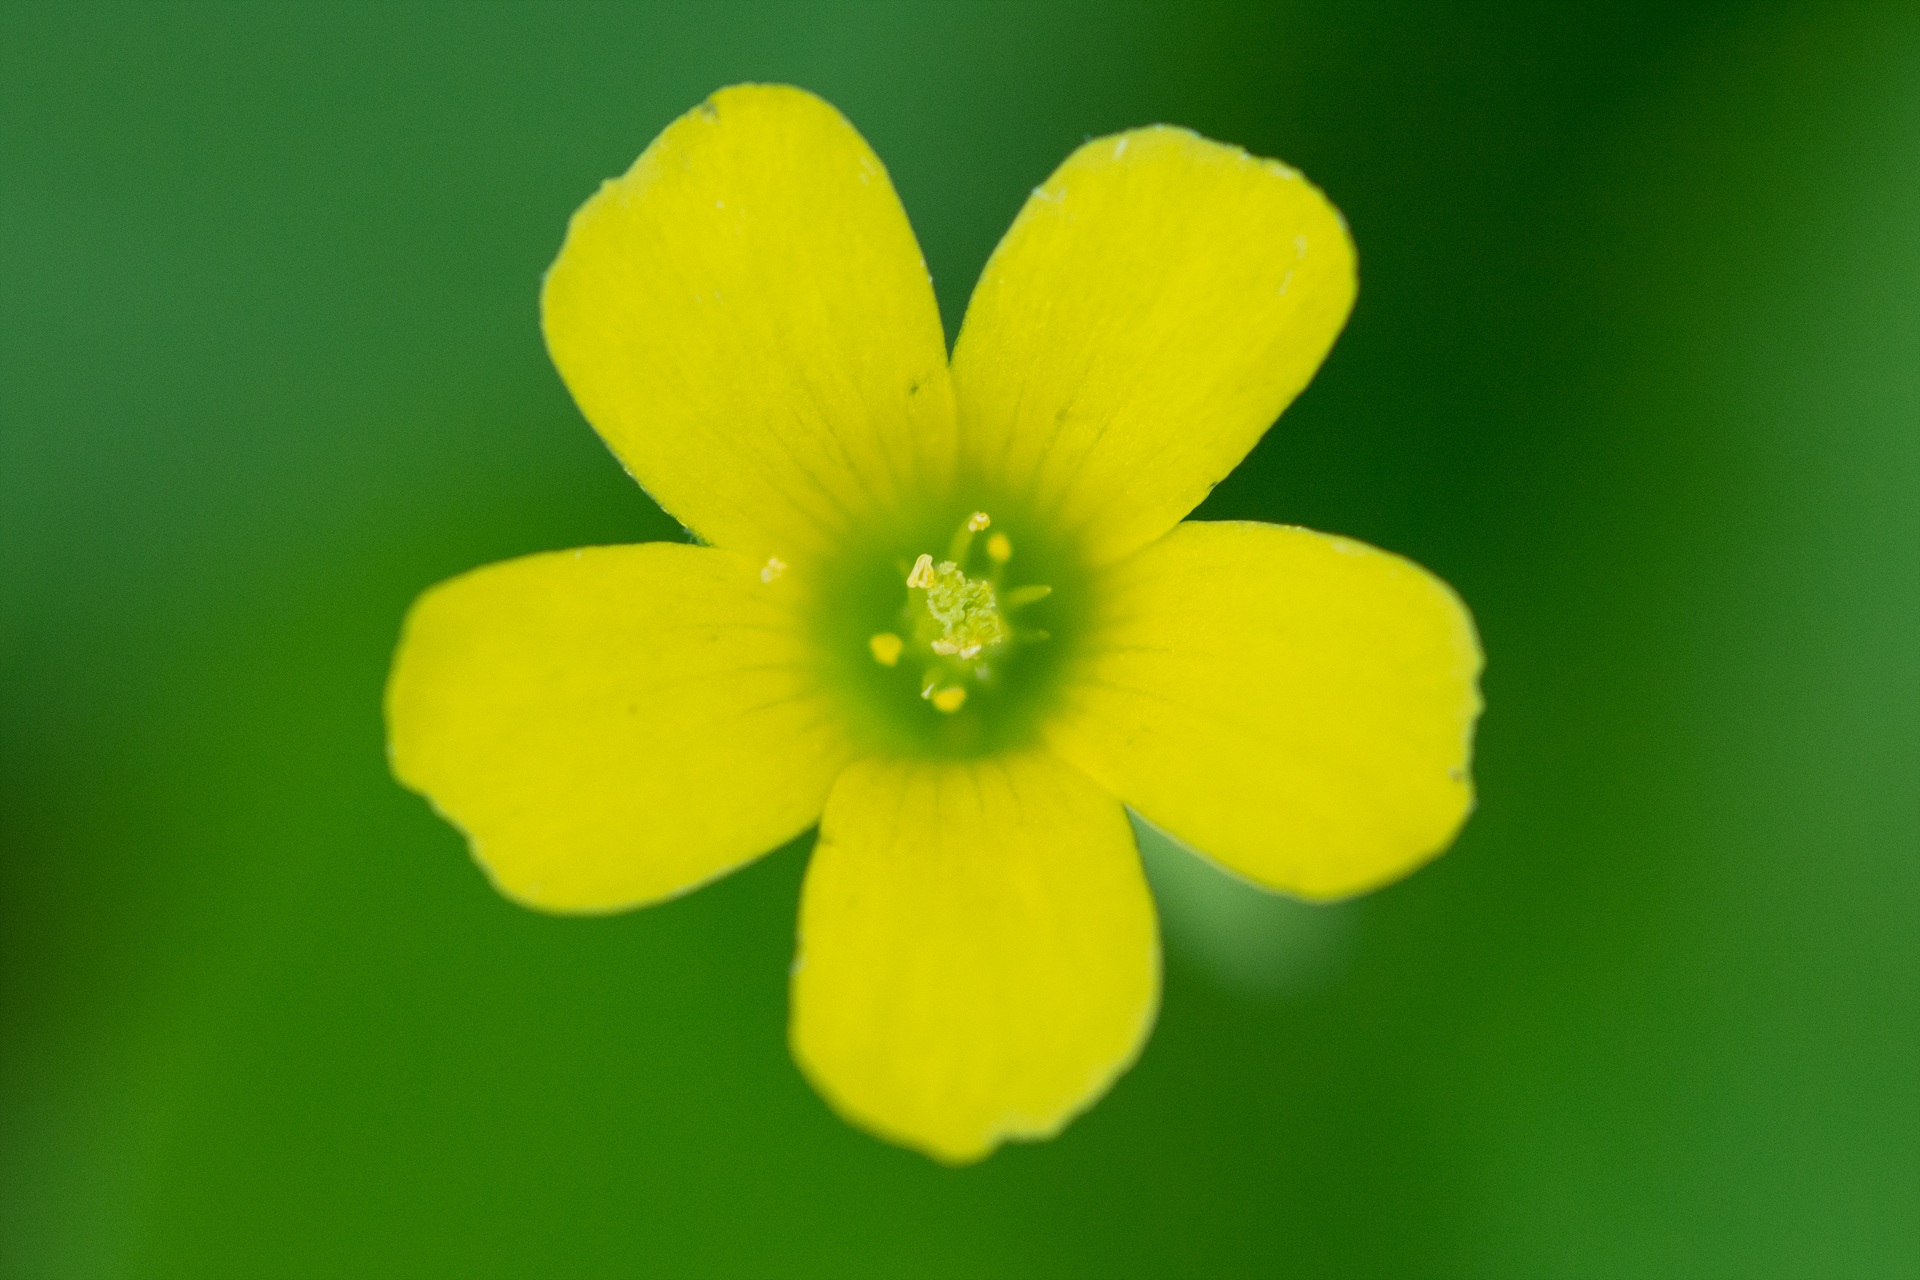
plant, flower, petal, green, yellow, flora, wildflower, flowers, macro photography, flowering plant, wildflower close ups, floral close ups, plant stem, land plant, violet family, large flowered evening primrose, chelidonium, oxalis corniculata